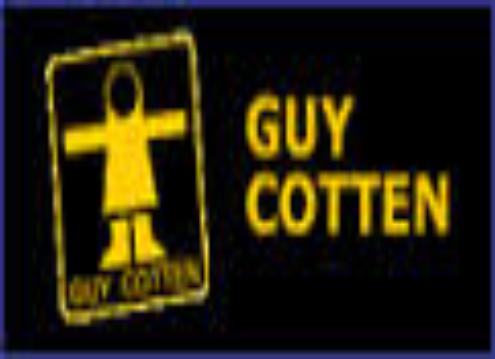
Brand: Guy Cotten
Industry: Clothes